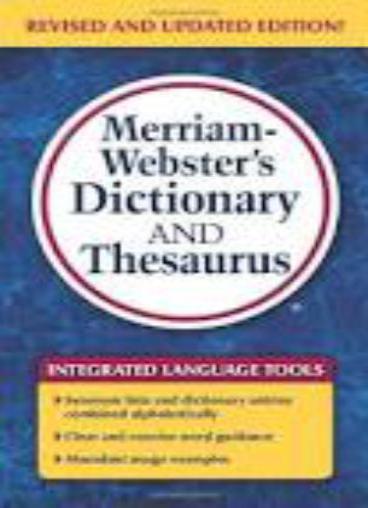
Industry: Others